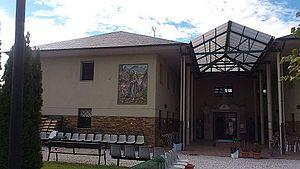
L'entrée de l'auberge de pélerins ""San Nicolas de Flüe"" à Ponferrada, Espagne. La mosaique sur la facade représente Nicolas devant son hermitage de Ranft"
Saint Nicolas de Flüe, en allemand : Niklaus von Flüe, né en 1417 à Sachseln et mort le 21 mars 1487 dans cette même localité est un ascète suisse qui est le saint patron de la Suisse. Il est parfois invoqué comme « Frère Nicolas». Les principales caractéristiques attribuées à la pensée de Nicolas de Flüe – esprit de paix, non-intervention dans les affaires étrangères, modération - ont aujourd'hui encore des répercussions sur la manière dont certains Suisses perçoivent leur pays et envisagent sa politique.